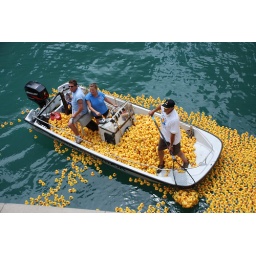
Yellow plastic ducks in Chicago River